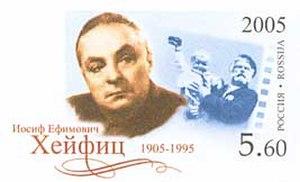
Iossif Efimovitch Kheifitz, né le 17 décembre 1905 à Minsk et mort le 24 avril 1995 à Saint-Pétersbourg, est un scénariste et cinéaste soviétique qui dirigea 32 films entre 1928 et 1989. Membre du Parti communiste à partir de 1945, il fut nommé Artiste du peuple de l'URSS en 1964.